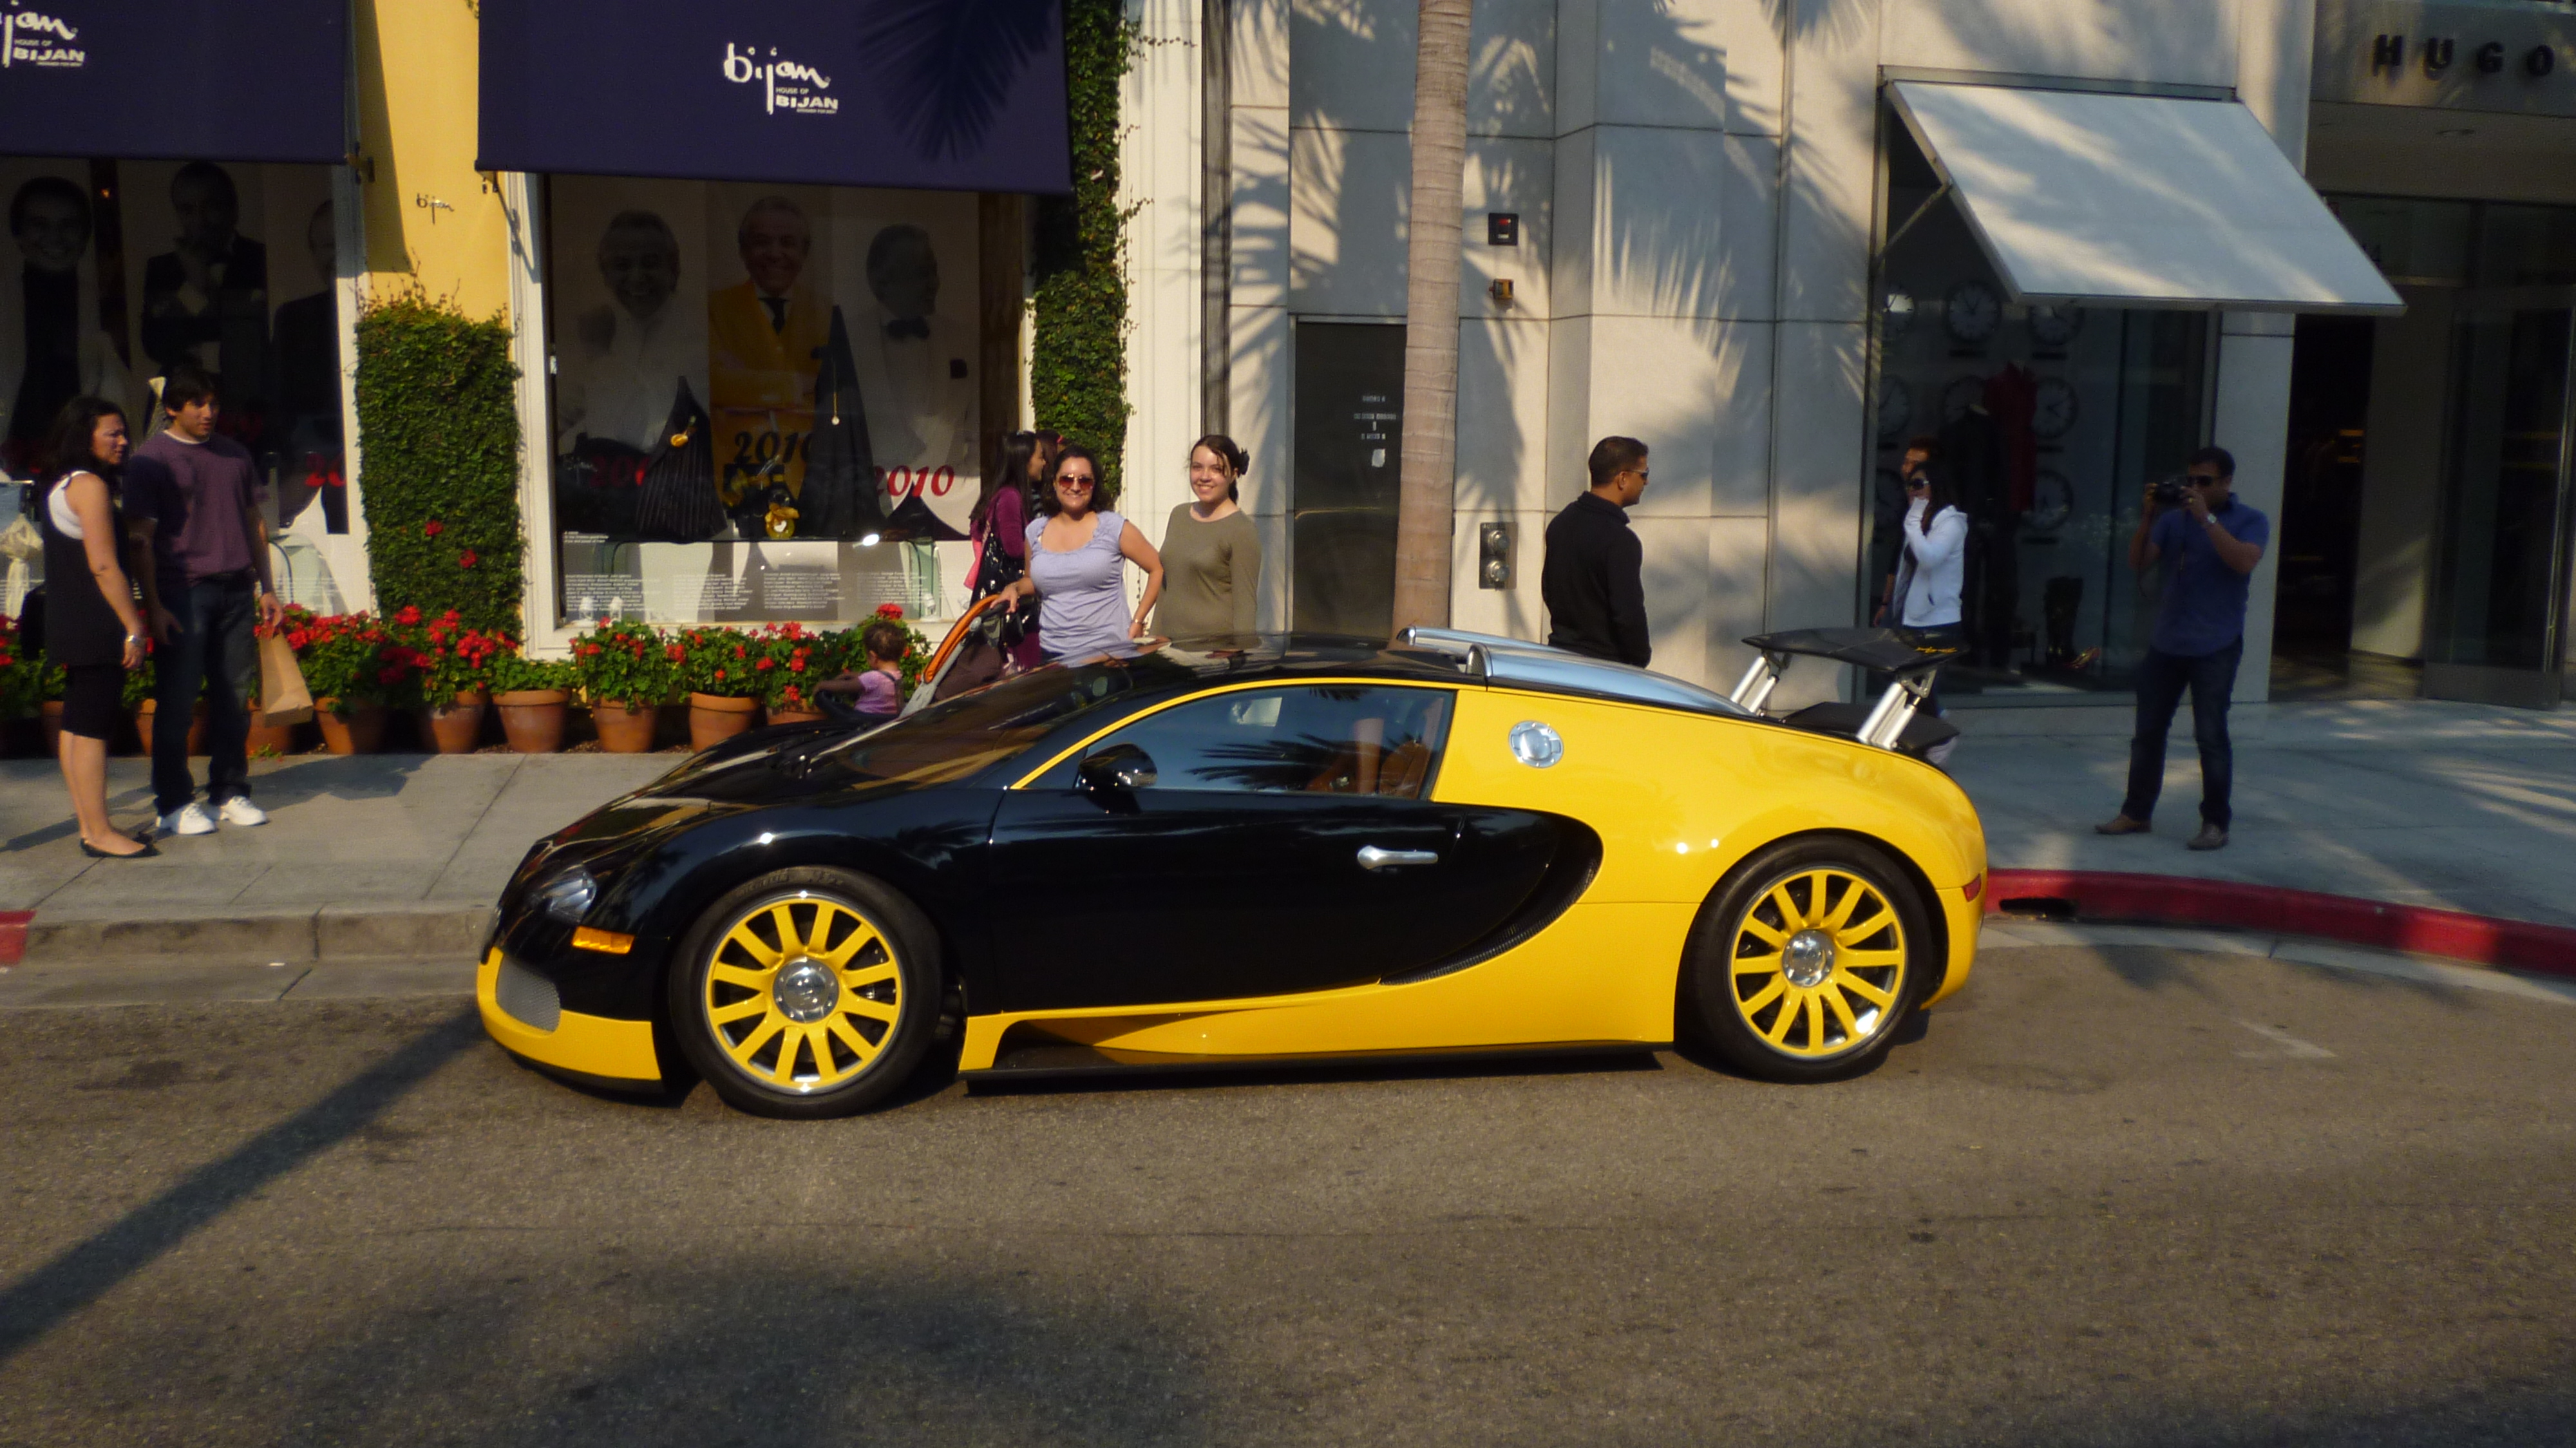
car, vehicle, drive, black, yellow, world, sports car, supercar, hills, creativecommons, super, bugatti, veyron, rodeo, beverly, fastest, hyper, bugatti veyron, land vehicle, automobile make, automotive design, luxury vehicle, performance car, mclaren automotive